Tekiya

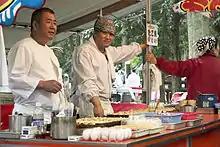
Tekiya on the grounds of Shimogamo Shrine in Kyoto

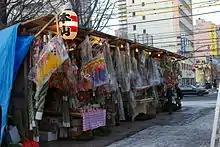
Tekiya selling talismans and decorations

Tekiya ( or ; "peddlers") are itinerant Japanese merchants who, along with the "bakuto" ("gamblers"), historically were predecessors to the modern "yakuza".